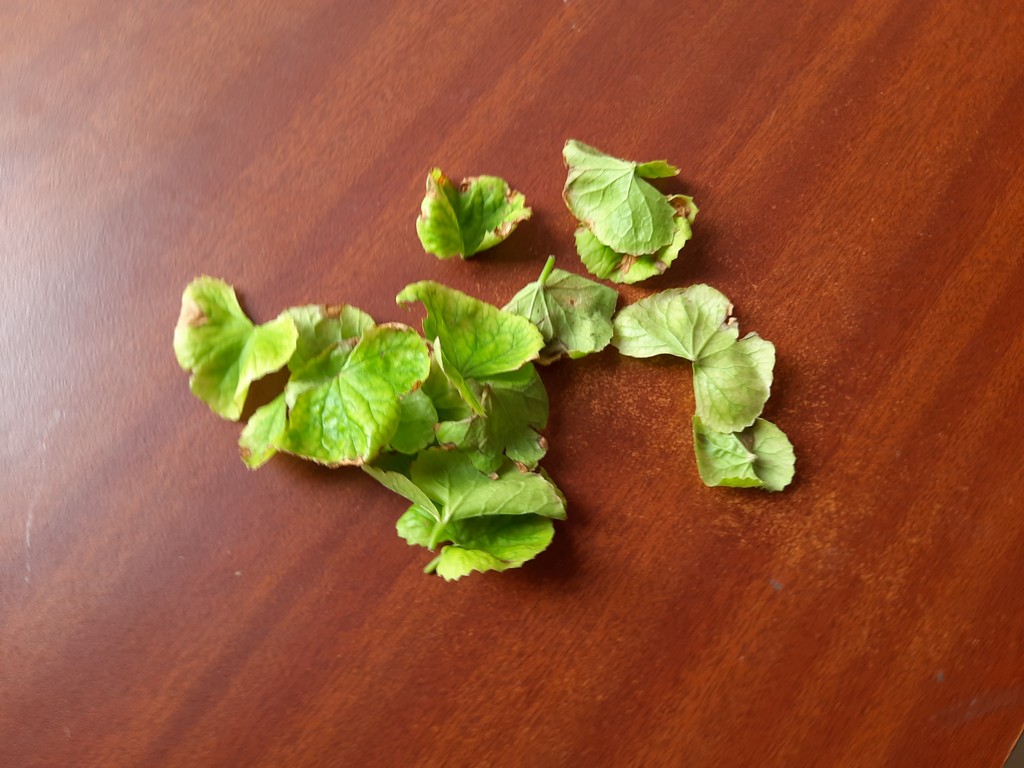
Label: Unhealthy